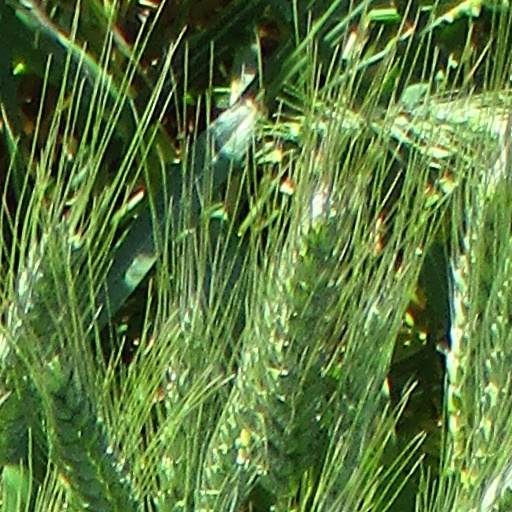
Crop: wheat